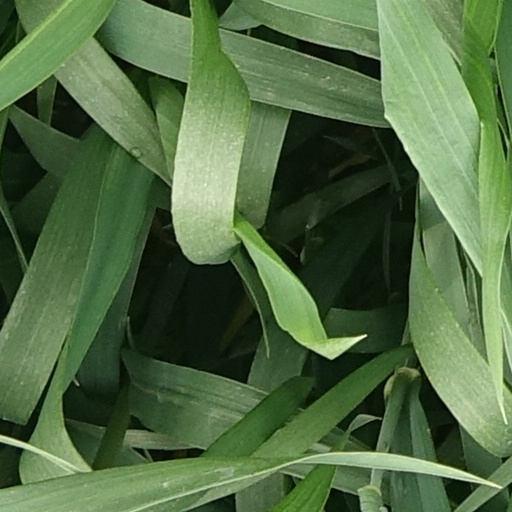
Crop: wheat